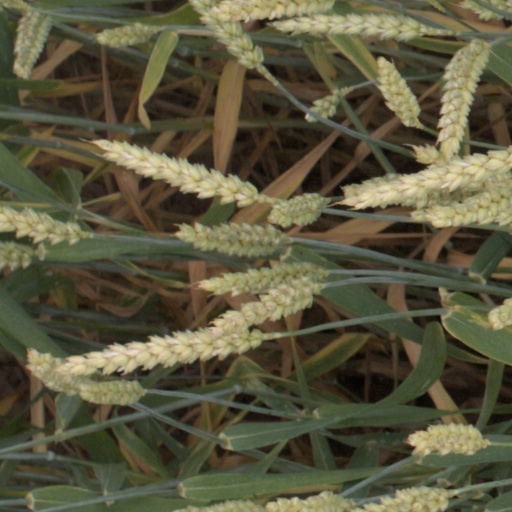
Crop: wheat